Stowe Historical Society

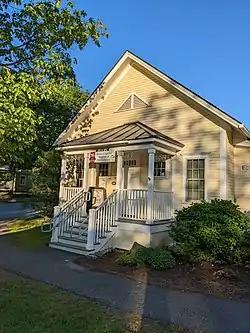
West Branch Schoolhouse, 2022

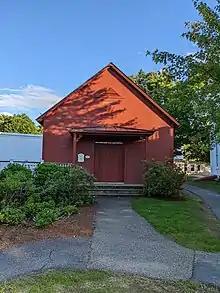
Bloody Brook Schoolhouse, 2022

Stowe Historical Society is a local historical society formed in 1956 to record and study the history of Stowe, Vermont, United States. It is run by fourteen volunteers, and its president is Barbara Baraw.